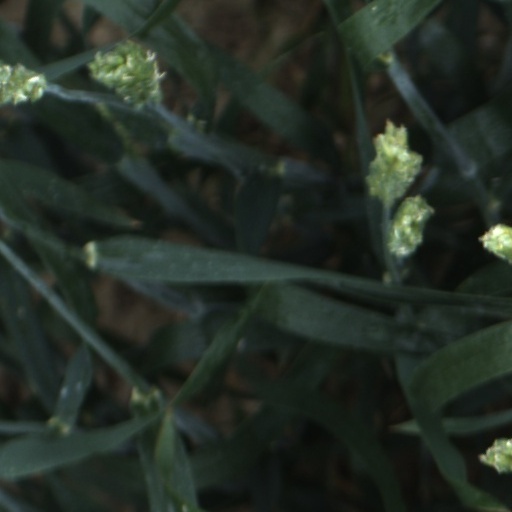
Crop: wheat